Schloss Pyrmont

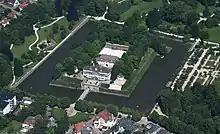
Aerial view of Schloss Pyrmont and its moat

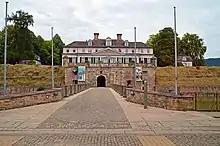
Schloss Pyrmont

Schloss Pyrmont, sometimes called Pyrmont Castle, was a "schloss" and the summer residence of the counts of Spiegelberg and counts of Waldeck-Pyrmont in the present-day German town of Bad Pyrmont. The current building dates to the 18th century and houses a museum. The "schloss" is part of Pyrmont Fortress ("Festung Pyrmont") which dates to the 16th century.